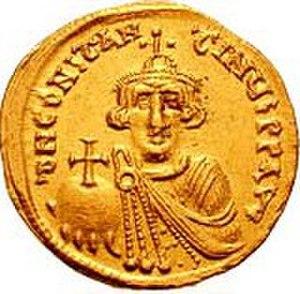
Ceci est une liste des règnes les plus courts.